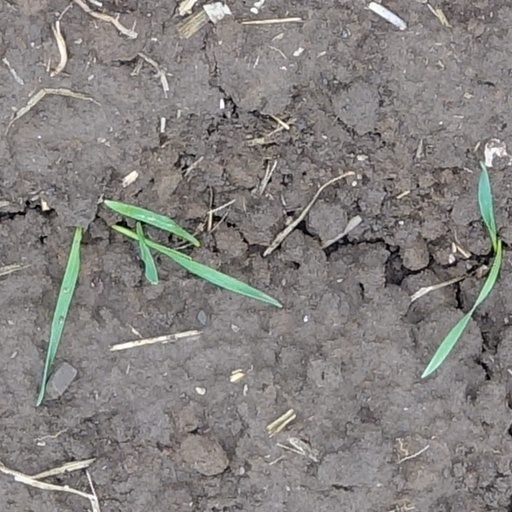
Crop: wheat